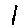
Label: 1